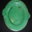
Label: plate